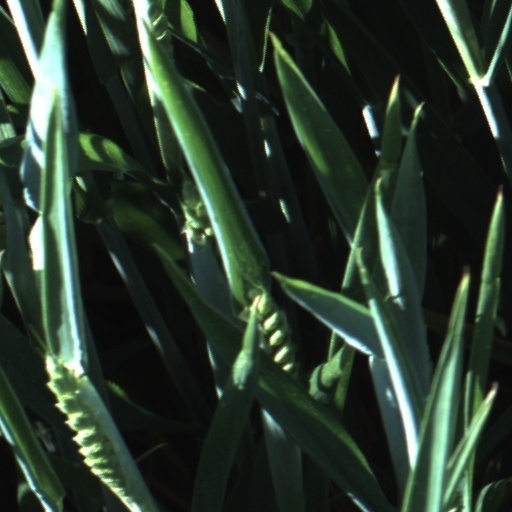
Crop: wheat